John Williams

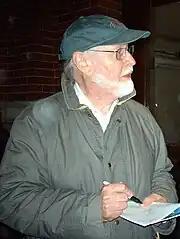
Williams signing an autograph after a concert in 2006

From 1980 to 1993, Williams served as the Boston Pops Orchestra's principal conductor, succeeding Arthur Fiedler. Williams never met Fiedler in person but spoke to him by telephone. His arrival as the Pops' new leader in the spring of 1980 allowed him to devote part of the Pops' first PBS broadcast of the season to presenting his new compositions for "The Empire Strikes Back". Williams almost ended his tenure with the Pops in 1984 when some players hissed while sight-reading a new Williams composition in rehearsal; Williams abruptly left the session and tendered his resignation. He initially cited mounting conflicts with his film composing schedule but later admitted a perceived lack of discipline in, and respect from, the Pops' ranks, culminating in this latest instance. After entreaties by the management and personal apologies from the musicians, Williams withdrew his resignation and continued as principal conductor for nine more years. In 1995, he was succeeded by Keith Lockhart, the former associate conductor of the Cincinnati Symphony Orchestra and Cincinnati Pops Orchestra. Williams is now the Pops' laureate conductor, thus maintaining his affiliation with its parent Boston Symphony Orchestra. Williams leads the Pops on several occasions each year, particularly during their Holiday Pops season and typically for a week of concerts in May. He conducts an annual Film Night at both Boston Symphony Hall and Tanglewood, where he frequently enlists the Tanglewood Festival Chorus.